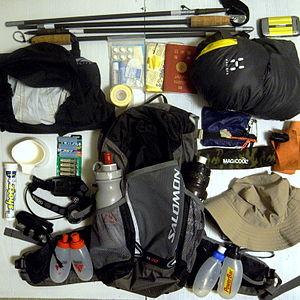
Un ultra-trail est une compétition sportive de trail, ou course nature, sur une distance d'ultrafond, c'est-à-dire une course à pied en milieu naturel sur très longue distance, sur un parcours généralement balisé. Selon les définitions des organisateurs et spécialistes, cette distance « ultra » est supérieure à 80 kilomètres.
Le trail, la course nature ou plus rarement la course en sentier, est un sport de course à pied, sur longue distance, en milieu naturel, généralement sur des chemins de terre et des sentiers de randonnée en plaine, en forêt ou en montagne. Trail est l'abréviation, propre aux francophones, de l'anglais trail running.